1982 Lebanon War

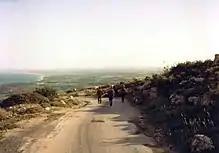
An IDF patrol near Ras Biada- south Lebanon, 1986

By the end of the first week, 14 June 1982, International Red Cross and Lebanese police figures said that 9,583 had died and 16,608 injured. By the end of the second week, they said up to 14,000 people died and 20,000 were injured, mostly civilians.